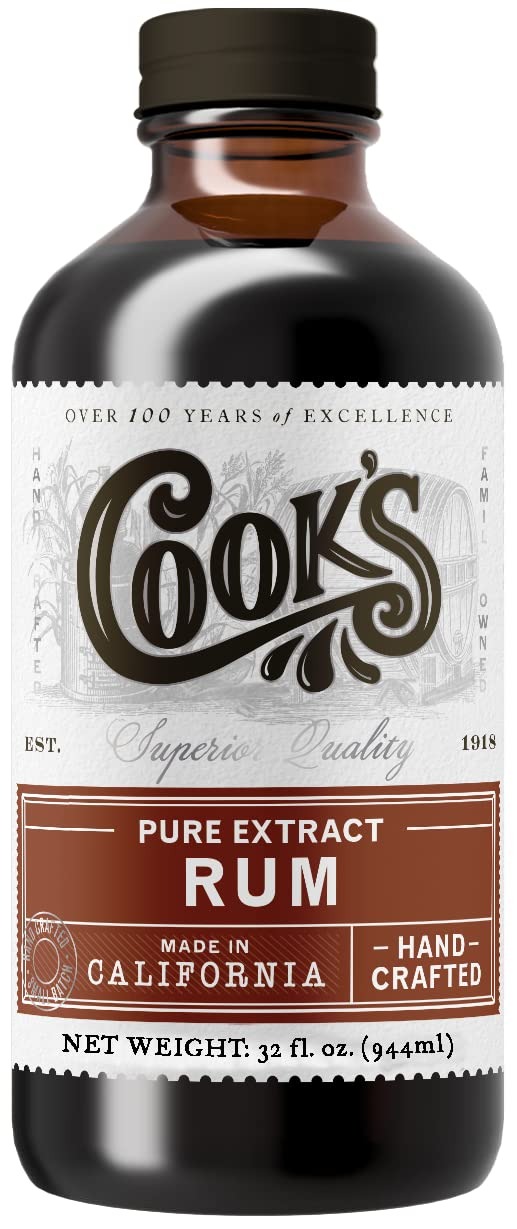
Item Name: Cook's, Pure Rum Extract, For Baking, Ice Cream, Candies, Cakes, 32 oz
Bullet Point 1: Cook's Pure Rum Extract
Bullet Point 2: Provides intense rum flavor without added liquid and alcohol. Fantastic in cookies and cakes.
Bullet Point 3: Resealable Amber Glass Bottle for Safe & Convenient Storage
Bullet Point 4: Sugar Free, Gluten-Free, Allergen Free, Vegan & Kosher
Bullet Point 5: Available in a variety of sizes, from 4oz. to 128oz.
Product Description: Cook's is a family owned and operated business established a century ago to provide fine vanilla to American households. Lustrous hand-cured and hand-selected vanilla beans from the chief source of the world's best-quality vanilla. Now in our fourth generation, we are on the ground in the world's vanilla growing regions, personally selecting the world's best vanilla.A Century of Pure Vanilla. We use the same slow, cold percolation that our grandfather developed when he started making pure vanilla extract in 1918. Through 100 years of unimaginable change, our company has survived and flourished on one unchanging principle: Quality. Cook's - The Drop that Makes the Difference.
Value: 32.0
Unit: Fl Oz

Price: 55